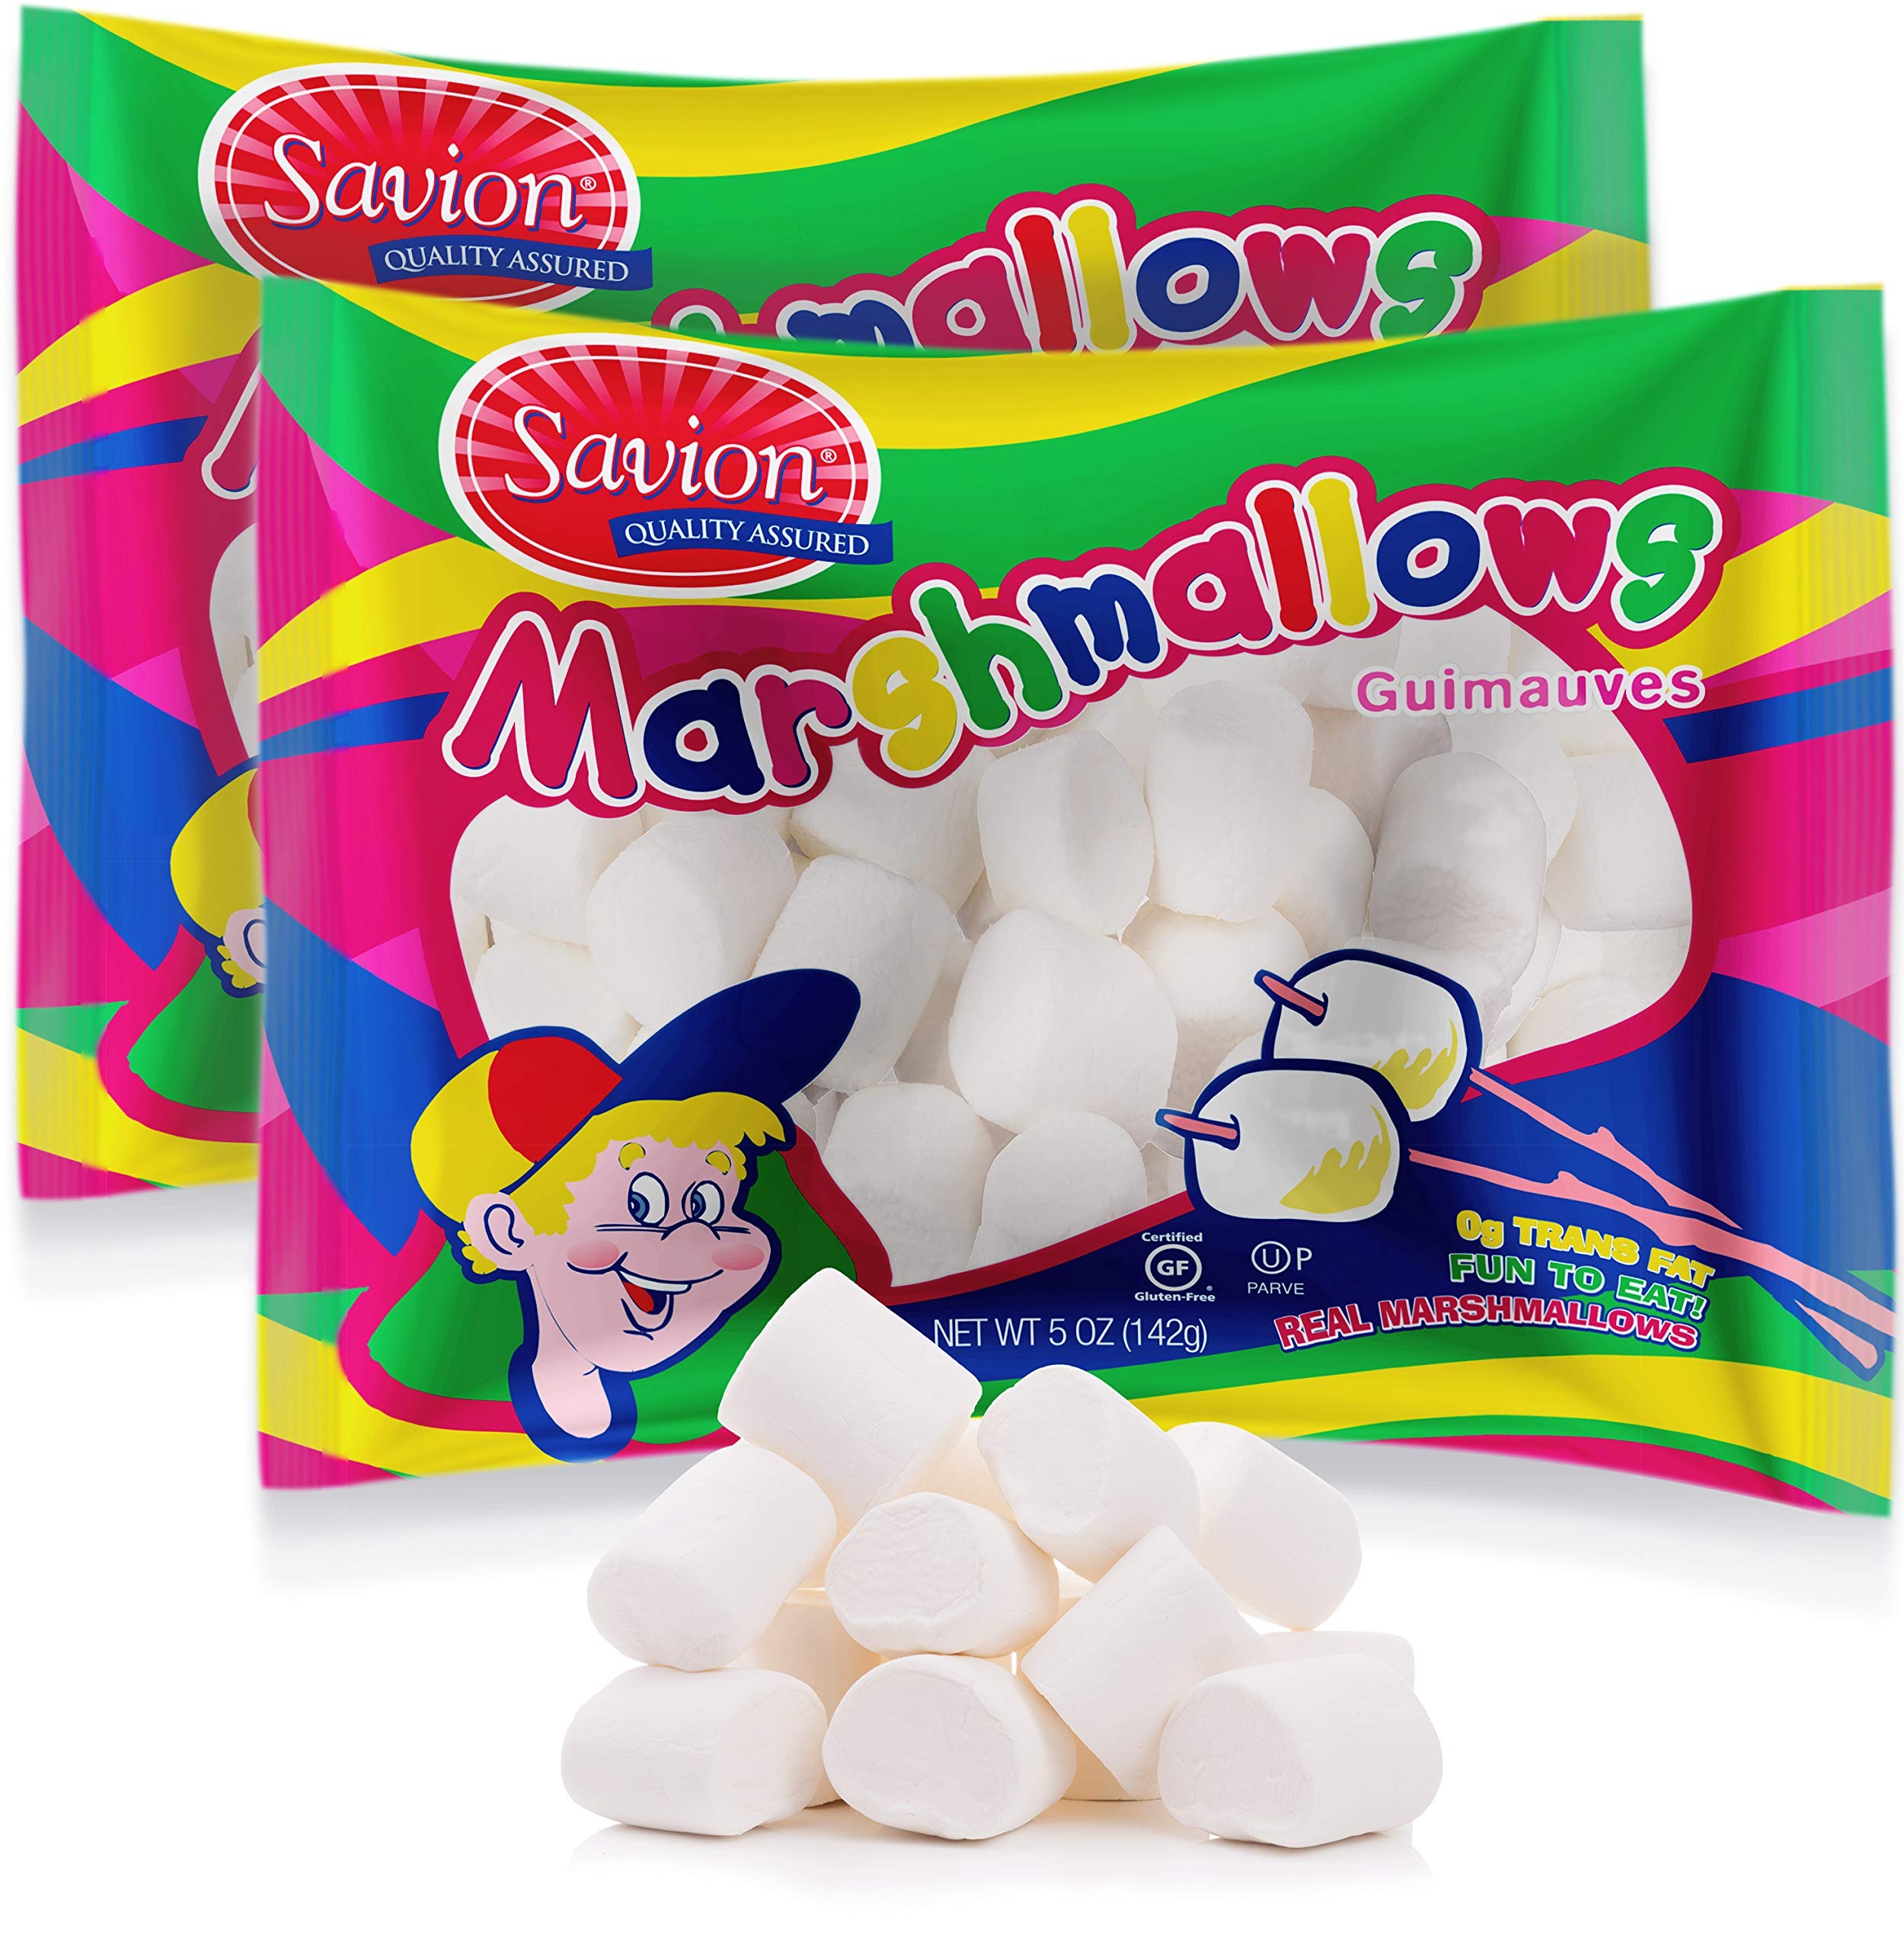
Item Name: Savion Marshmallow White
Product Description: 0 g trans fat. Certified Gluten-free. Quality assured. Fun to eat! Real marshmallows. Savion brings you kosher products of the finest quality. Enjoy these soft, delicious kosher marshmallows in hot cocoa, toasted over the grill or as a snack straight from the bag. Savion Marshmallows -are fat free, too!
Value: 10.0
Unit: Ounce

Price: 5.19